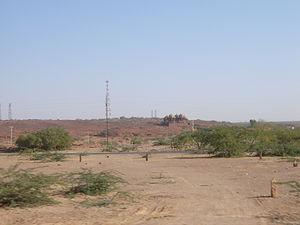
Pokharan, cénotaphes et tour militaire, novembre 2005.
Pokharan ou Pokhran est le site d'essais nucléaires de l'Inde. Il se trouve au désert du Thar dans l'État indien du Rajasthan.